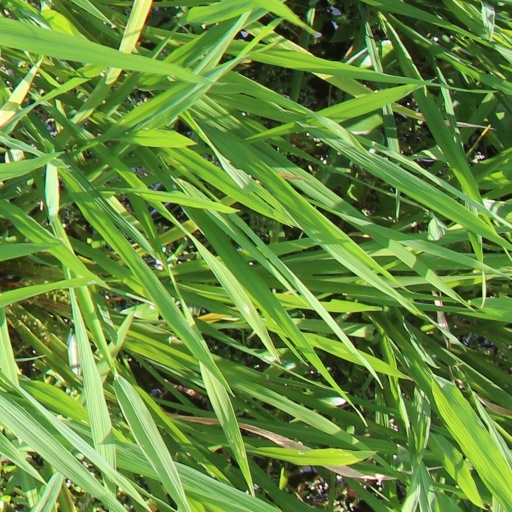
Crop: rice